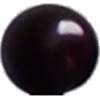
Label: Cherry Wax Black 1